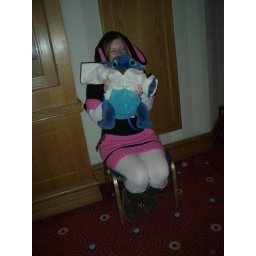
Stitch, held hostage by girl in bunny dress